Microtech Knives

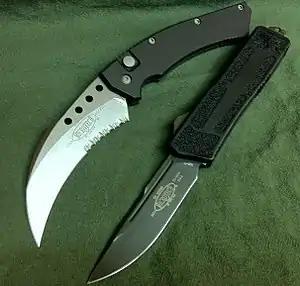
a Microtech Hawk and OTF Scarab

The company has long promoted itself as stressing quality with regard to tight machining tolerances, to within one thousandth of an inch (0.001"). Microtech has designed knives for use by the US Military such as the HALO, UDT, SOCOM and Currahee models. Custom knifemakers, such as Greg Lightfoot have remarked that these tolerances are what makes the factory knives so close to the custom design: "It has the same quality as a handmade custom."